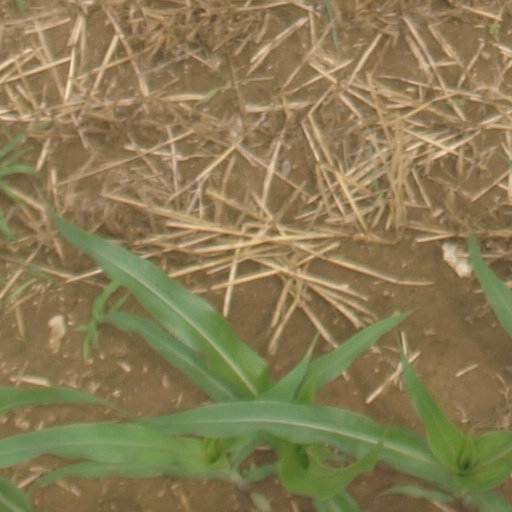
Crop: maize; corn